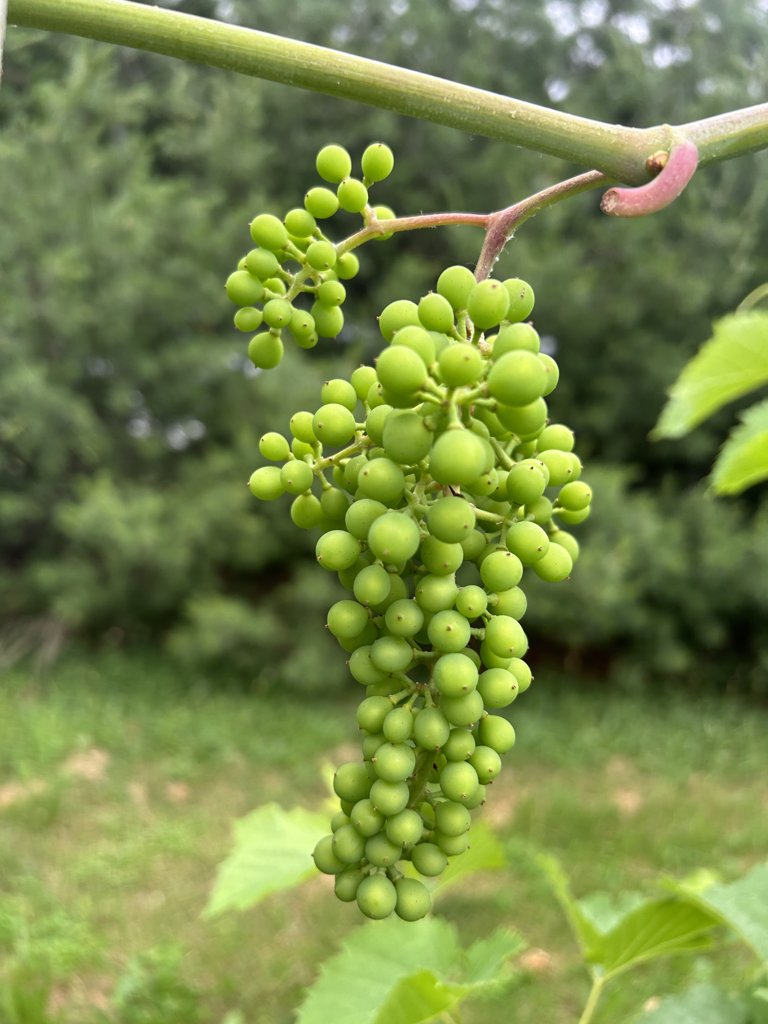
Berries visible: 148
Grape clusters: 1